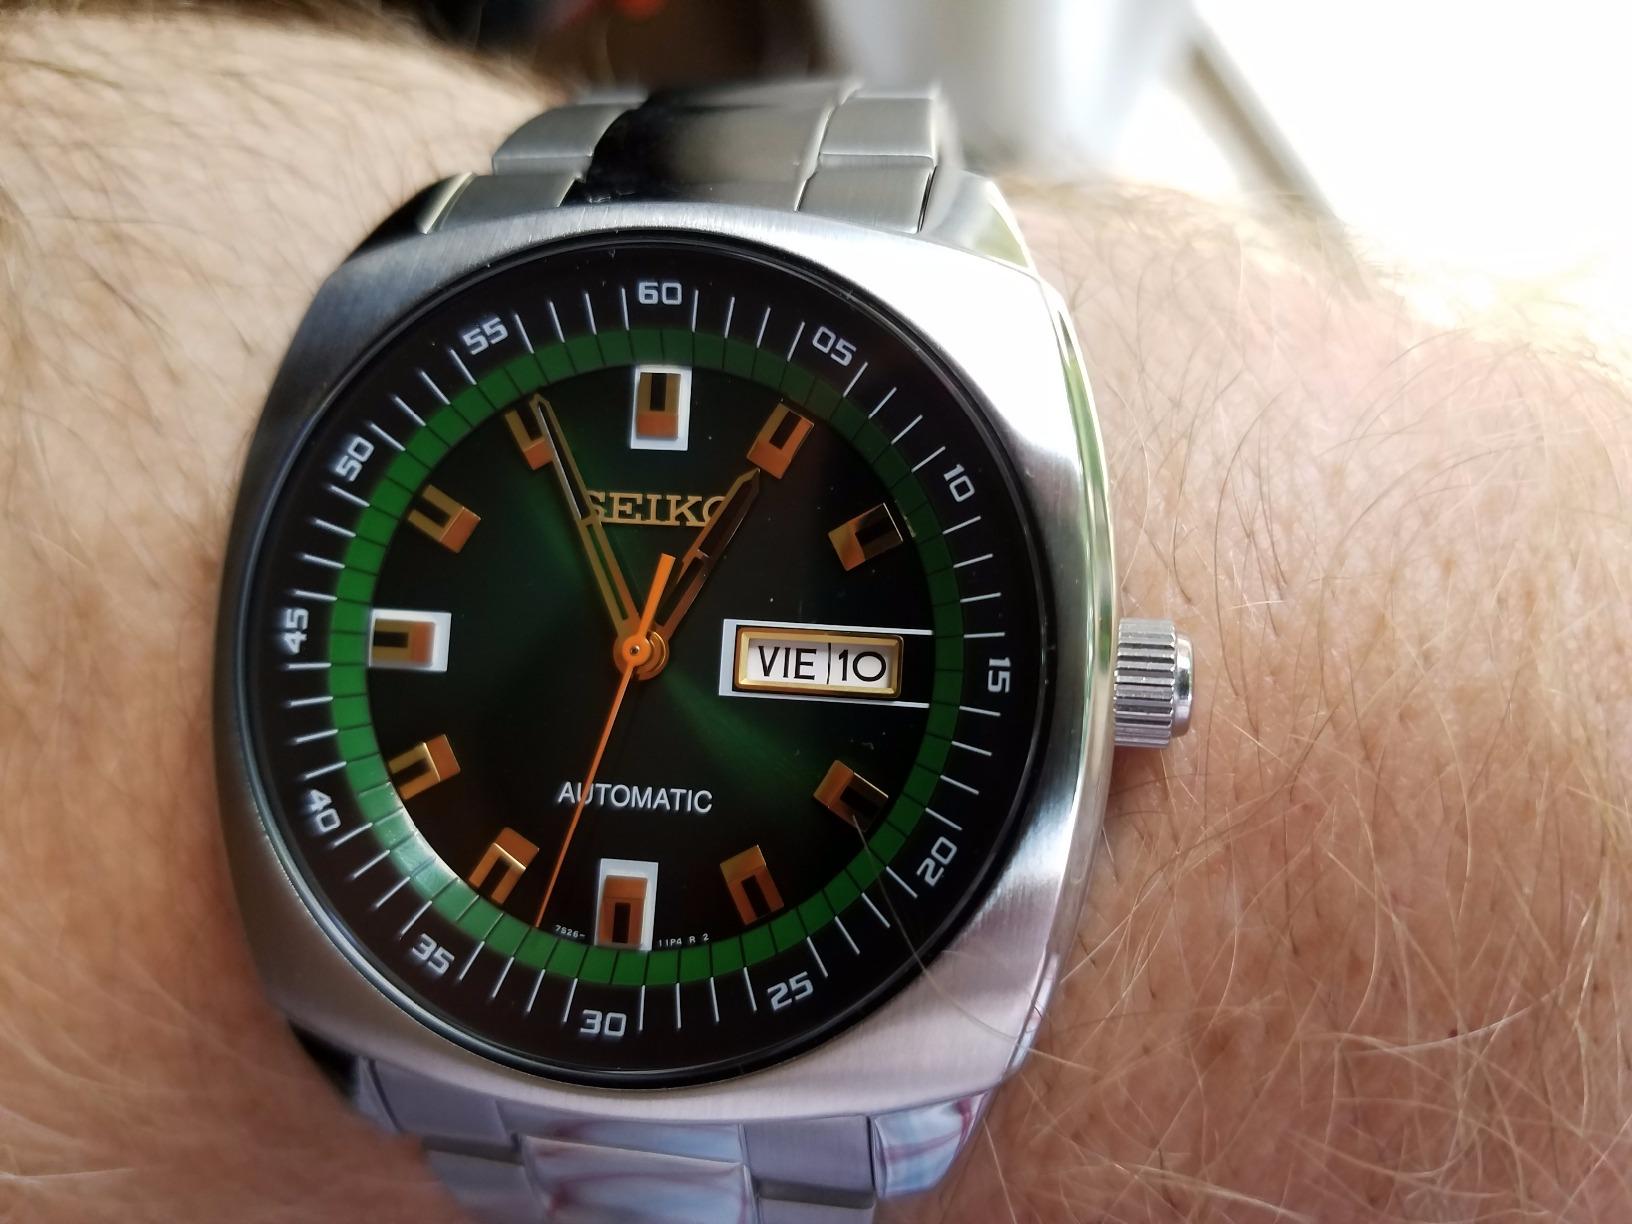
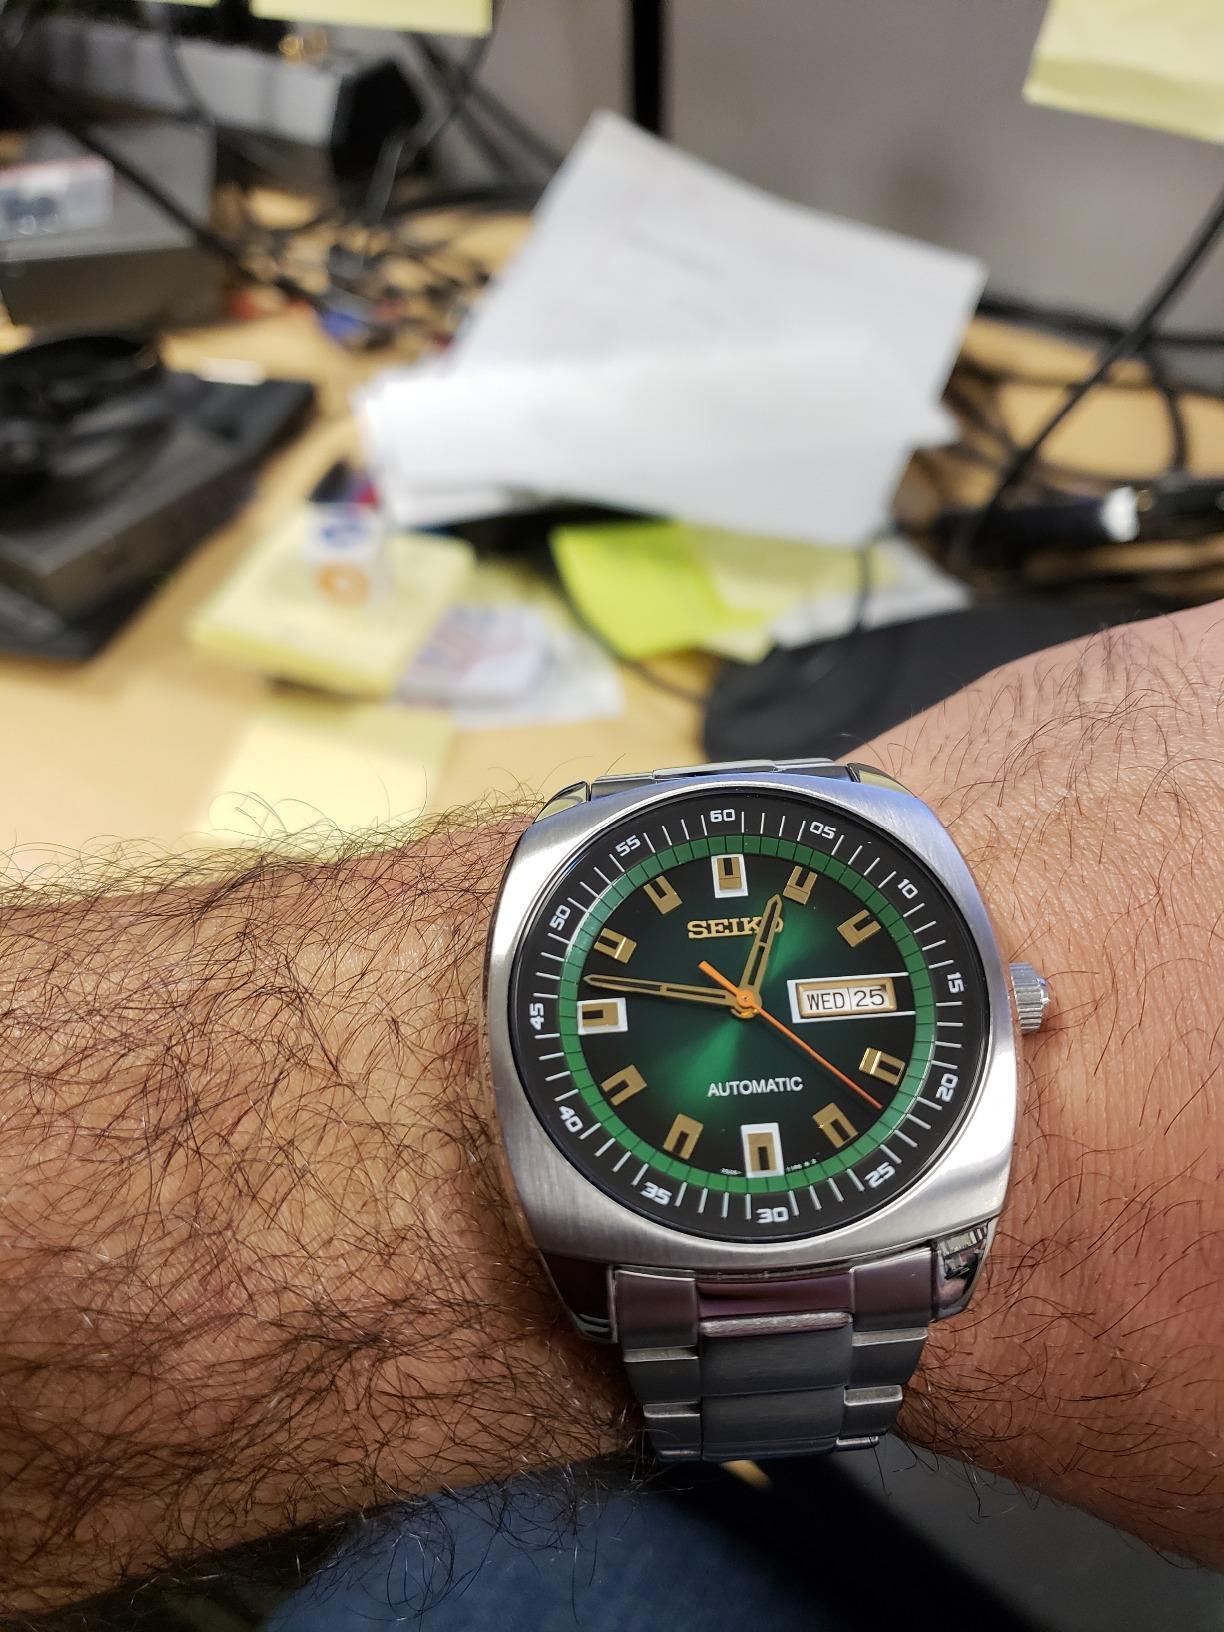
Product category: accessories_watch
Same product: yes